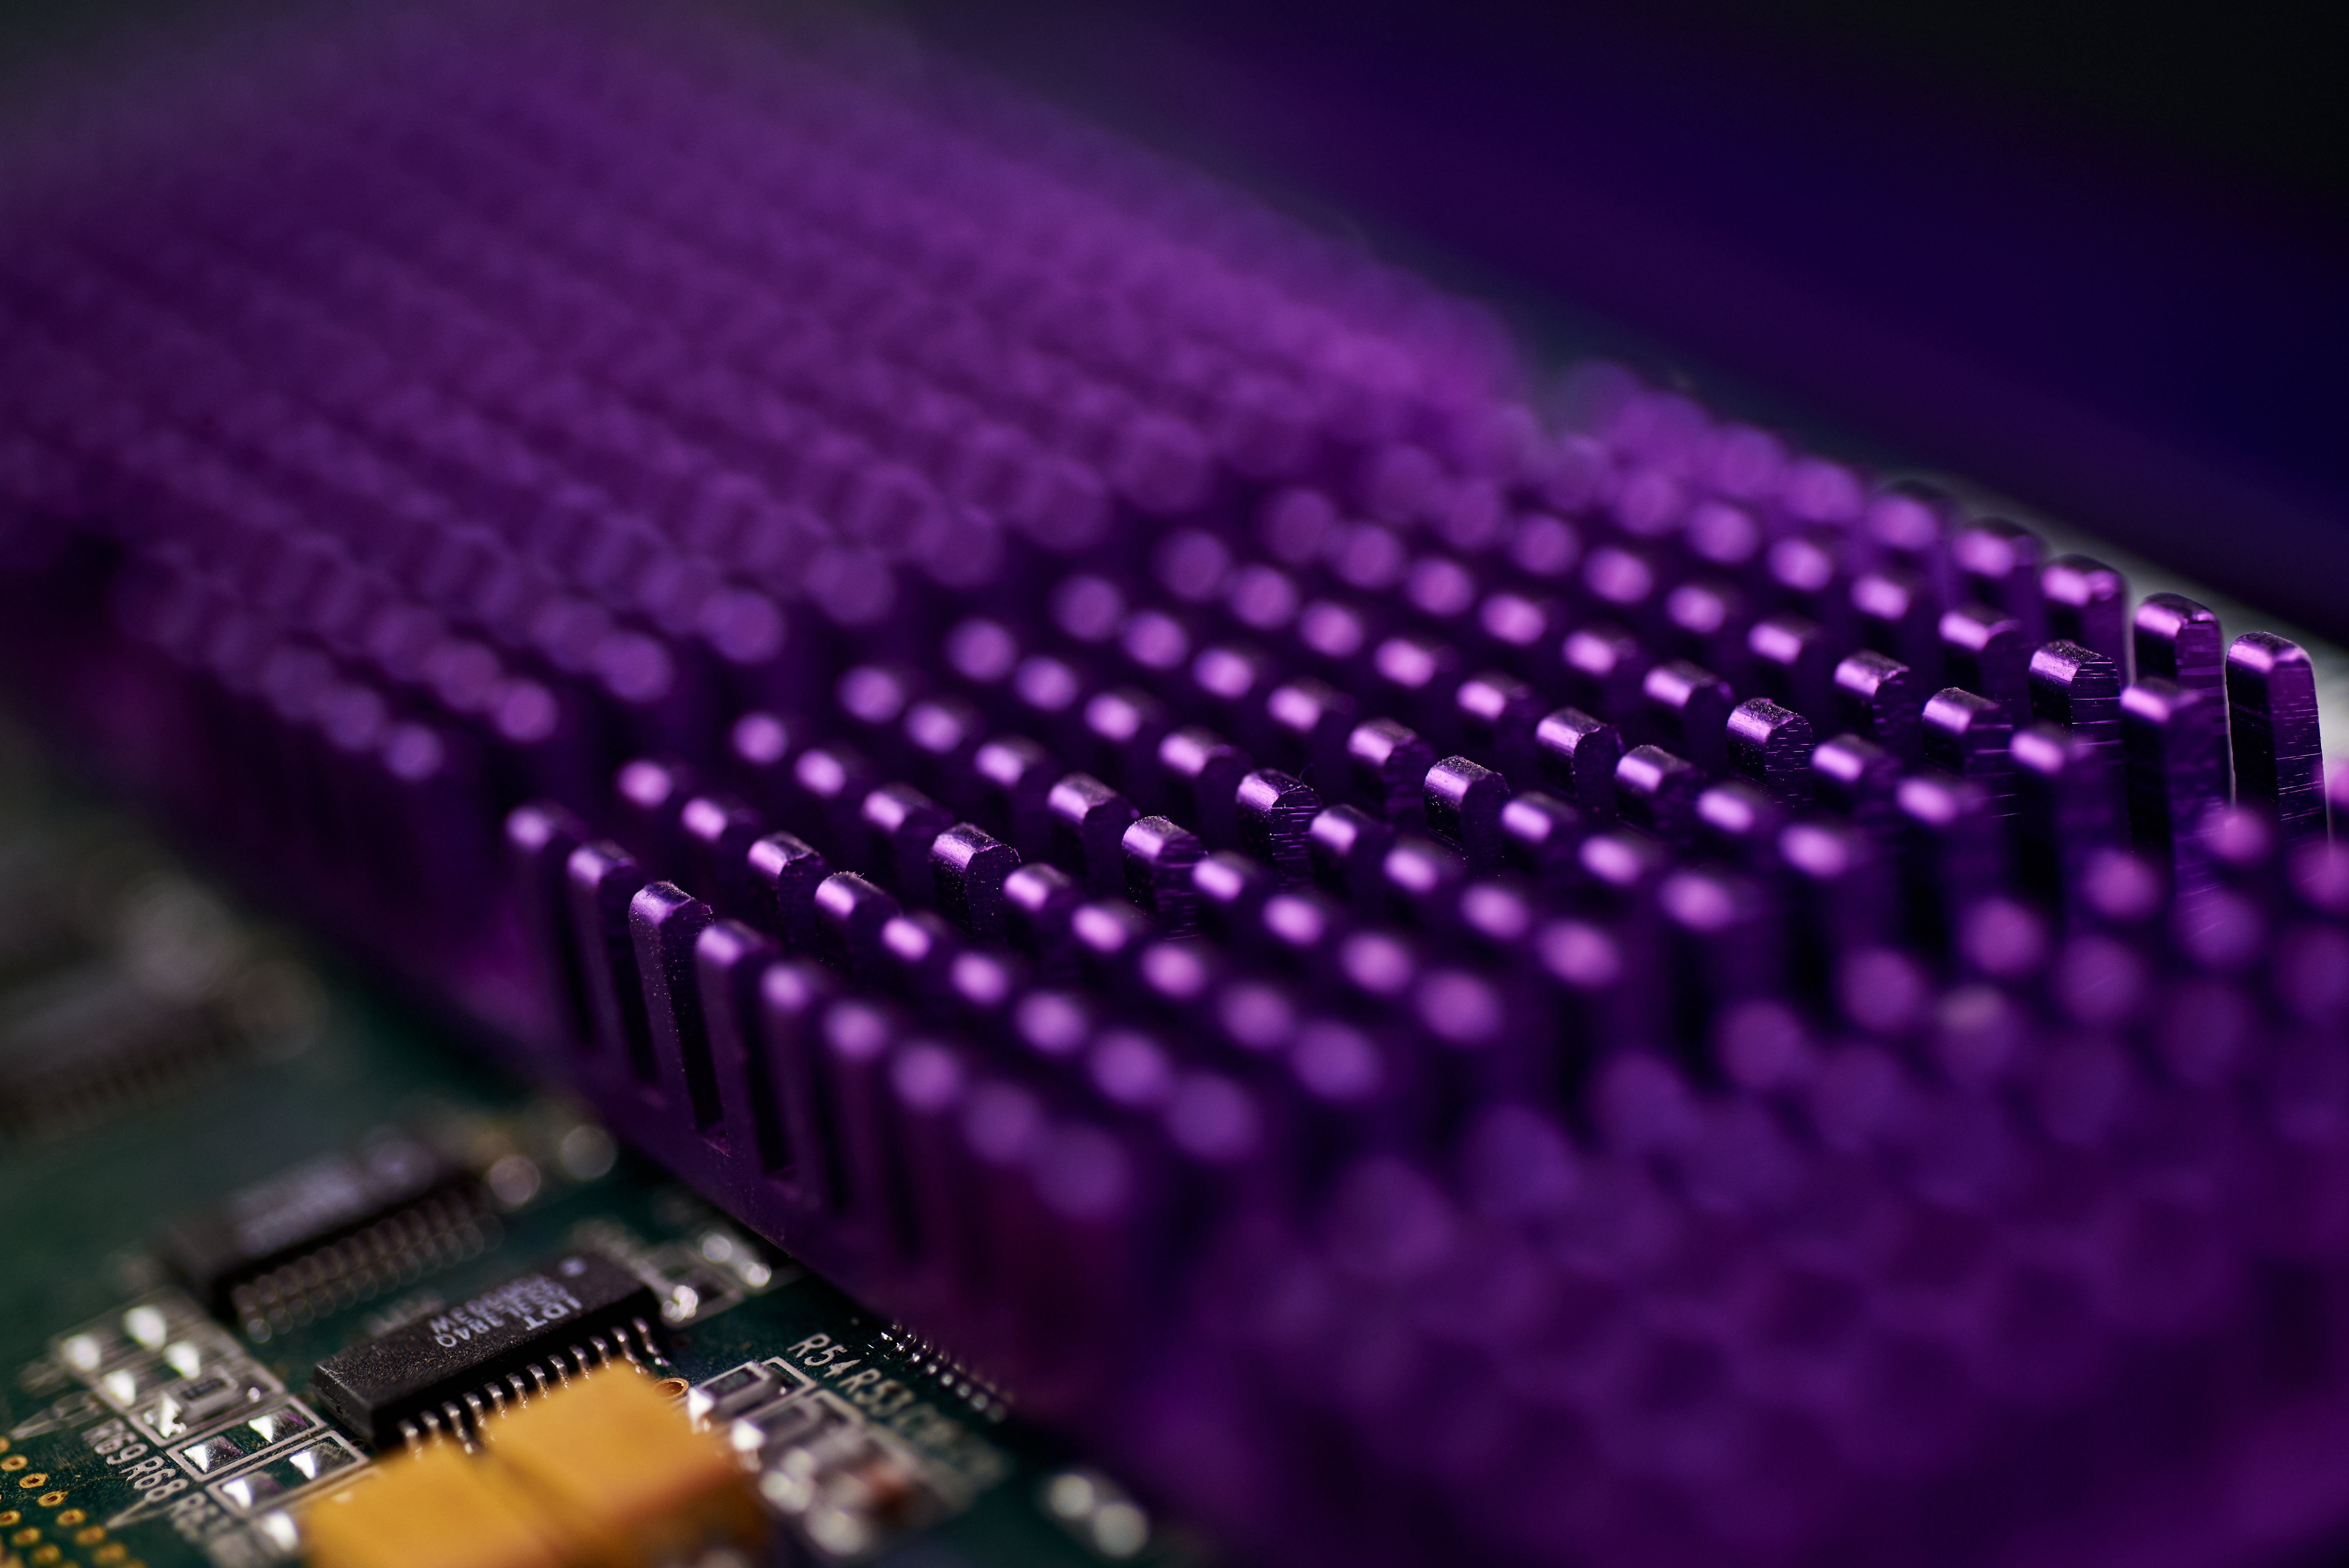
purple, circuit component, electronic instrument, audio equipment, violet, line, passive circuit component, entertainment, computer hardware, font, magenta, electronic device, engineering, electric blue, microcontroller, personal computer hardware, hardware programmer, close up, music, computer component, water, office equipment, electronic engineering, mesh, circuit prototyping, display device, macro photography, electronic component, building, computer accessory, electrical network, pattern, carbon